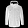
Label: Coat